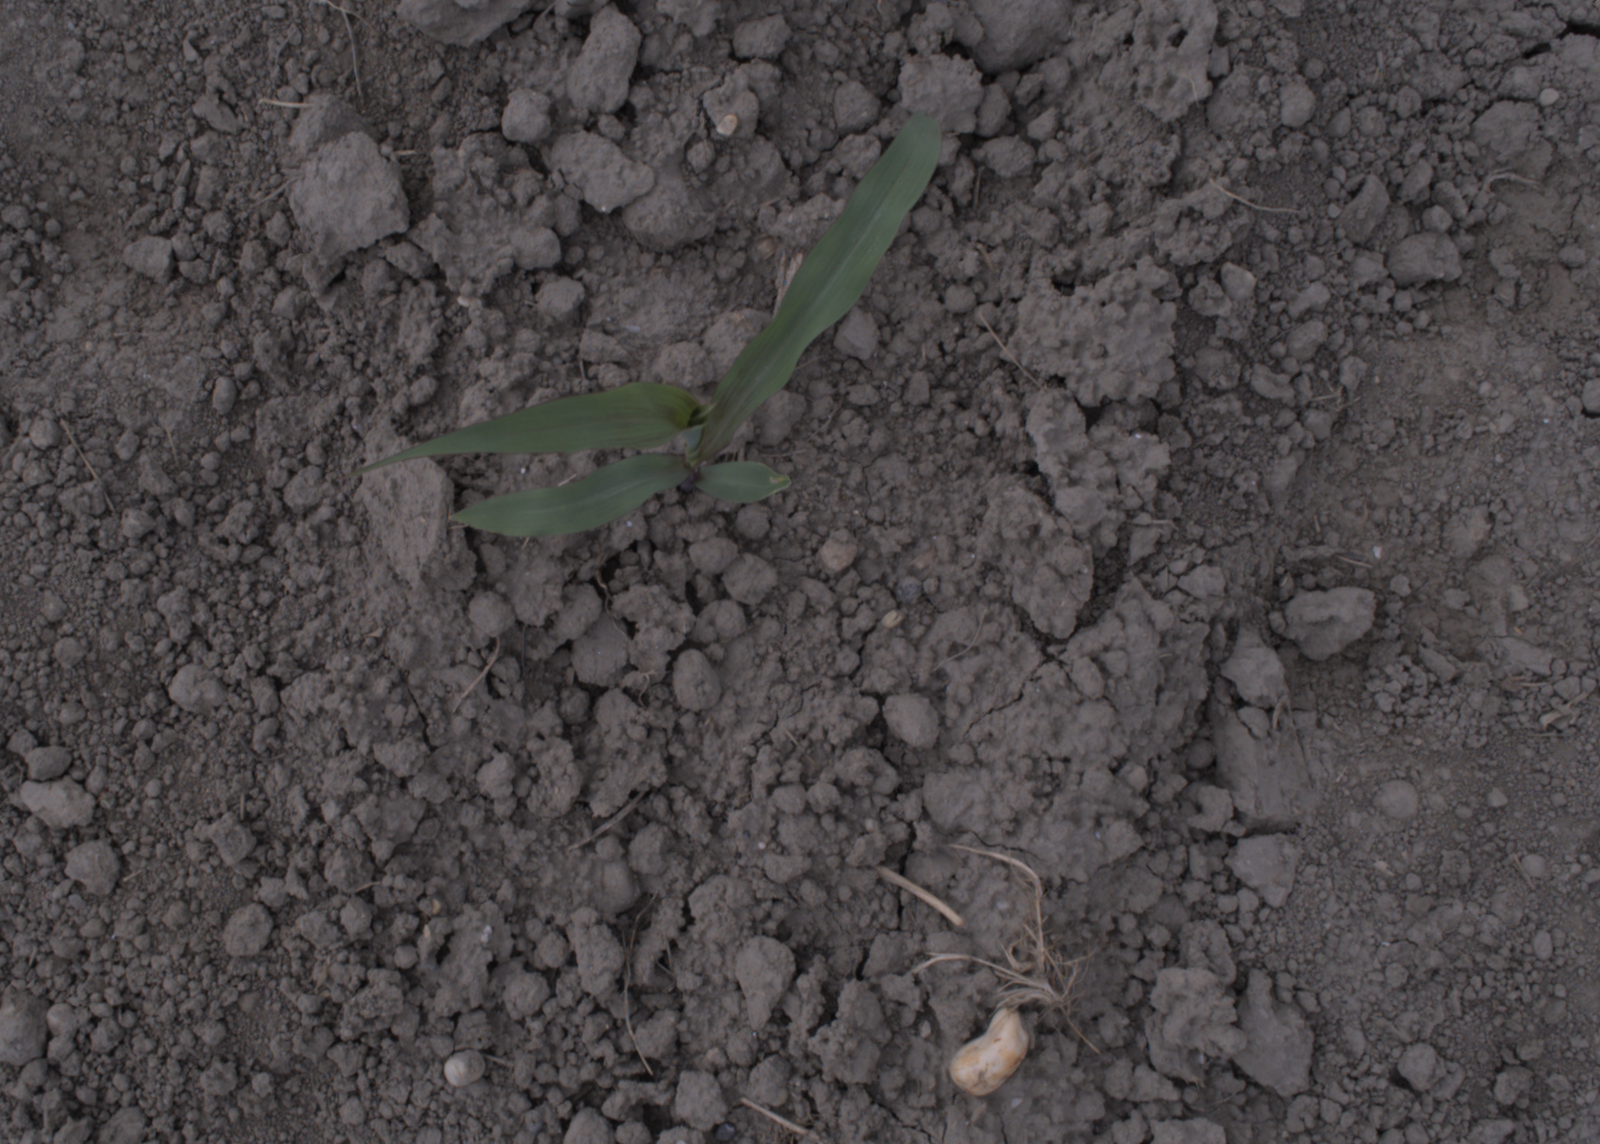
Capture date: 17.08.2020 12:05:07
Weather: cloudy
Wind: light
Seeding date: 21.07.2020
Plant canopy height (mm): 910